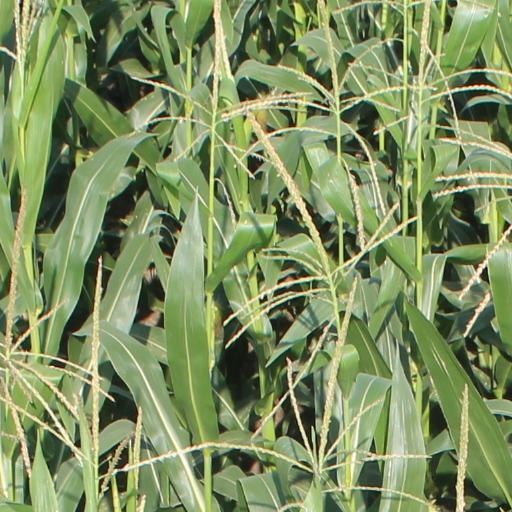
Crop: maize; corn